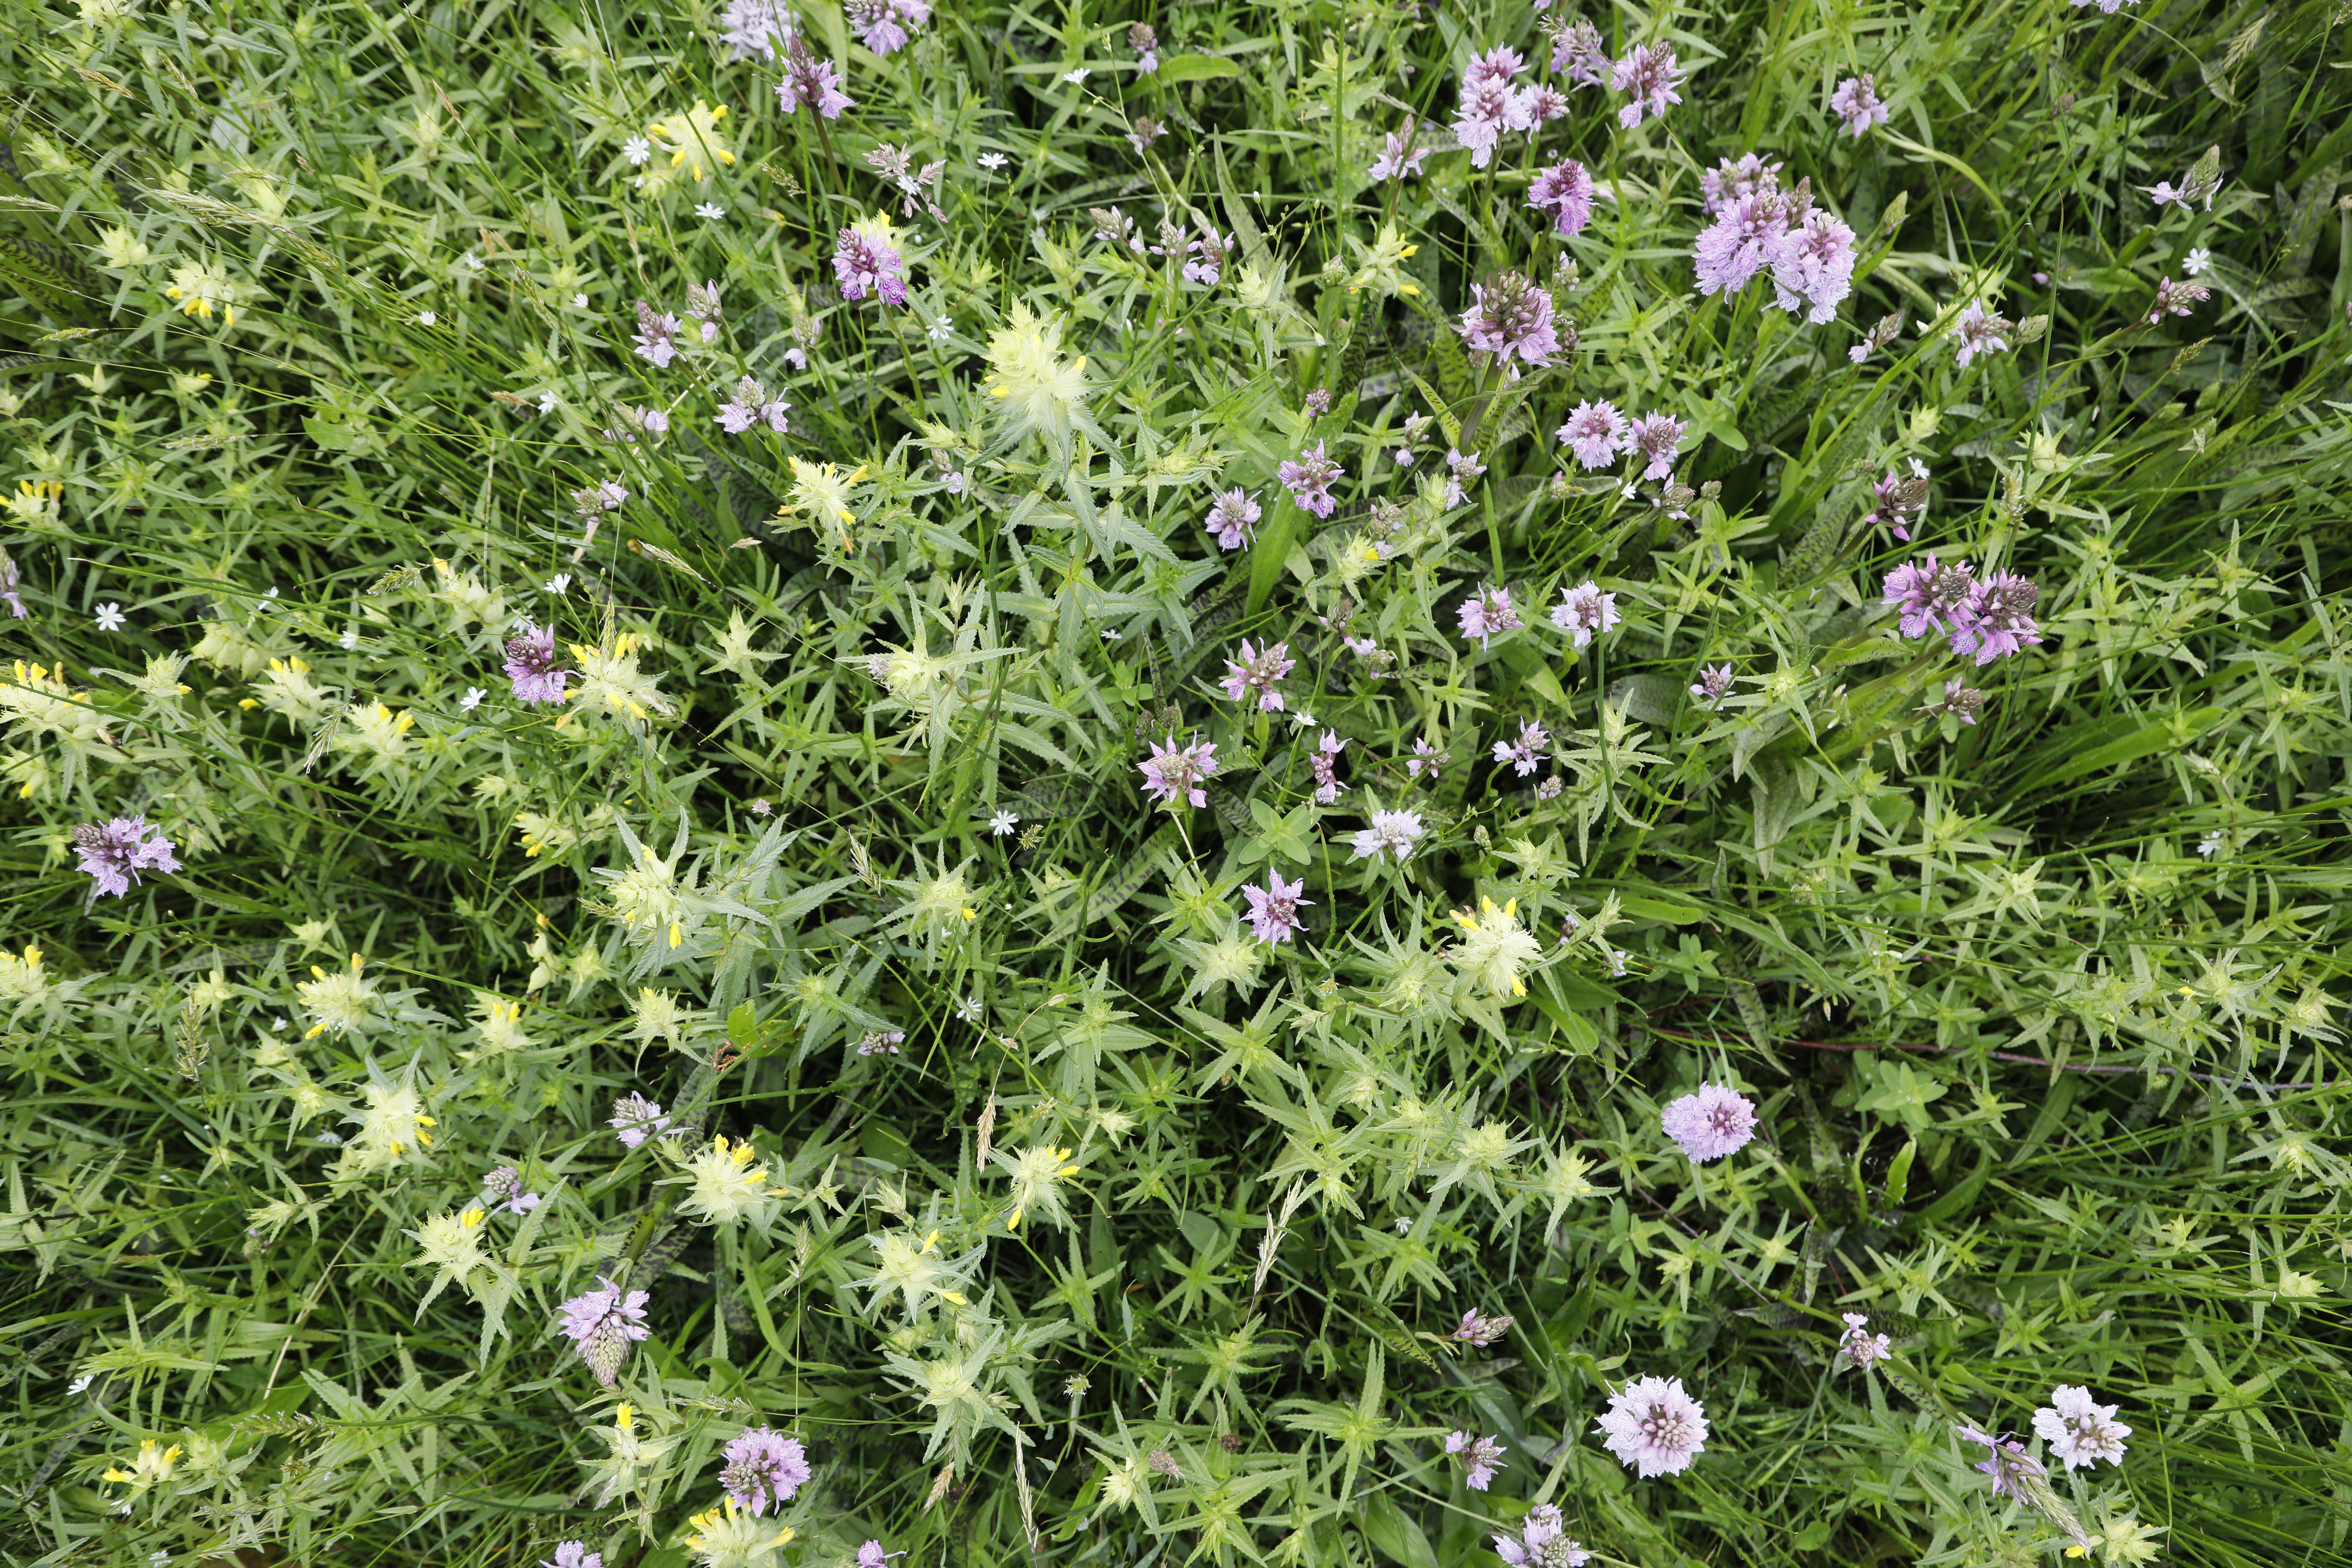
Plant species: Rhinanthus angustifolius, Stellaria palustris, Dactylorhiza maculata